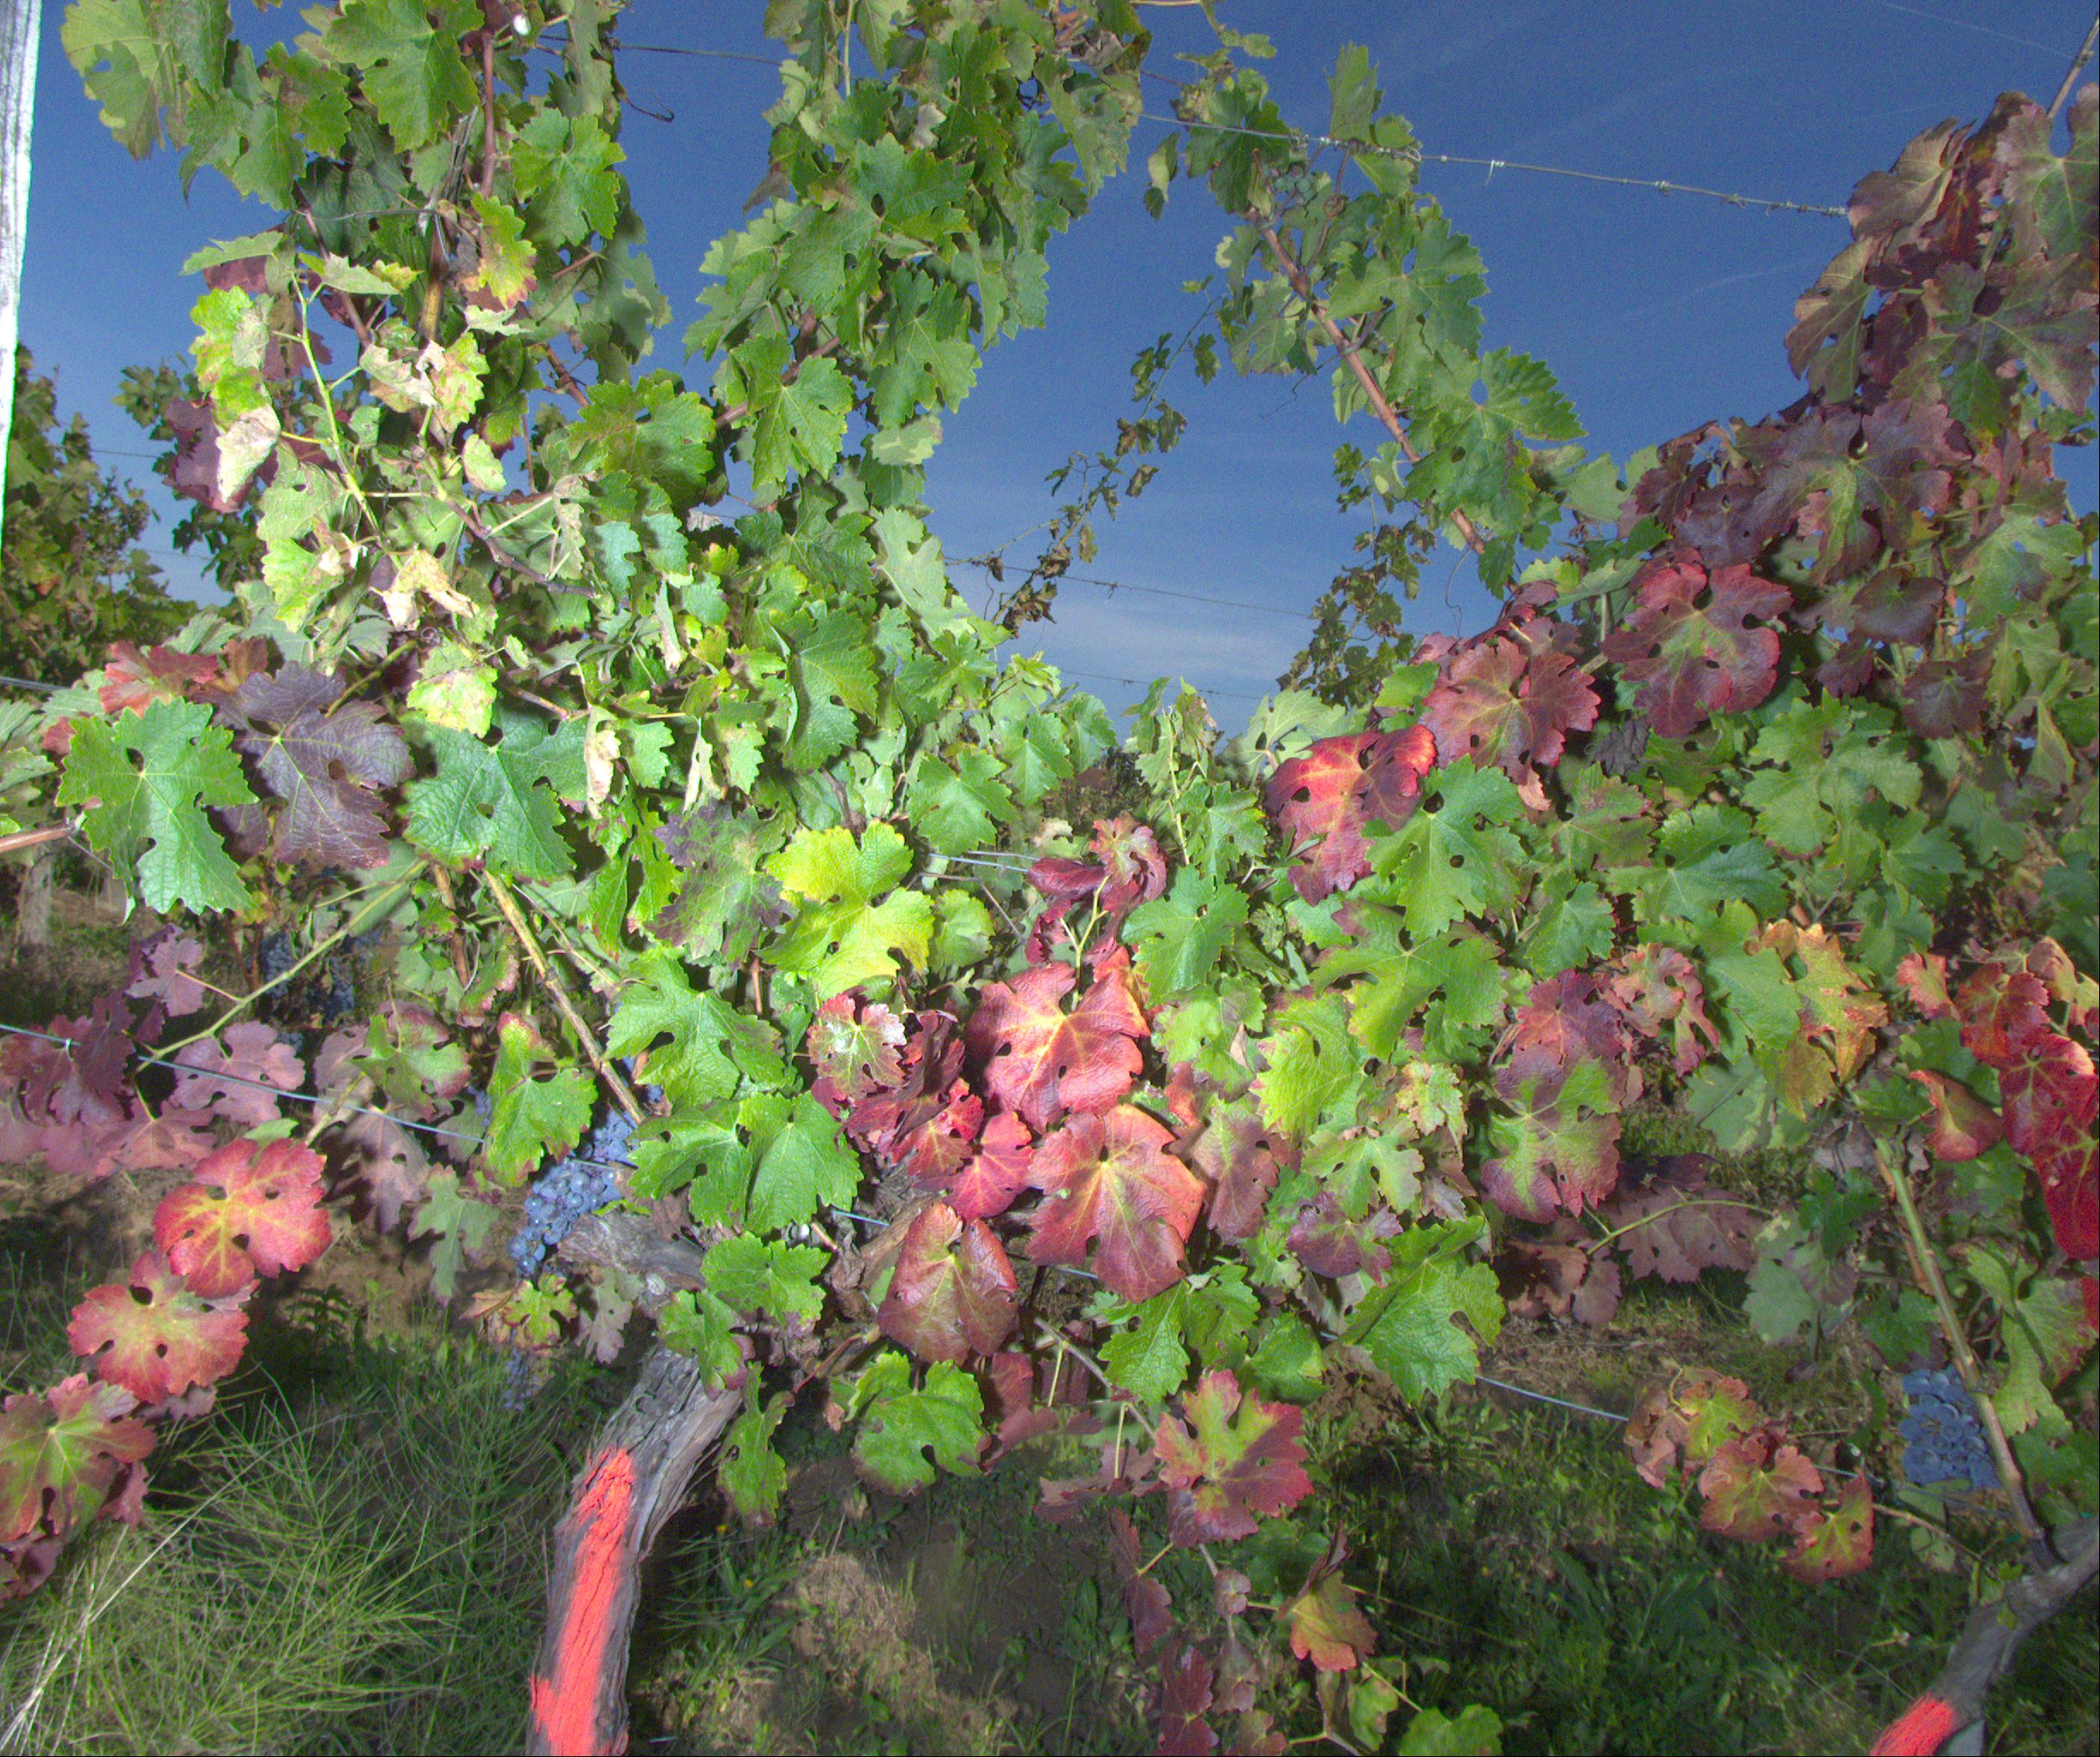
Grape variety: cabernet-sauvignon
Disease: Flavescence dorée (fd)